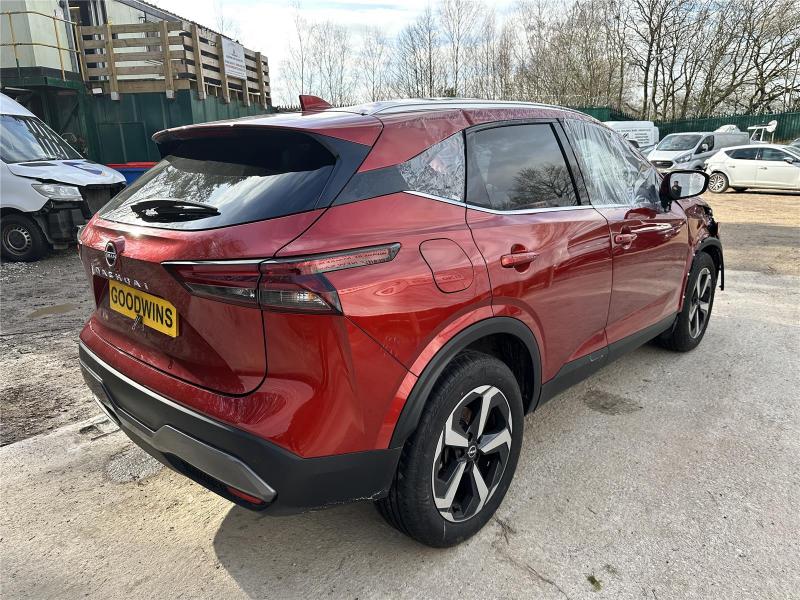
Aucun dommage détecté.
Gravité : aucun